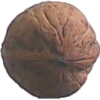
Label: Walnut 1